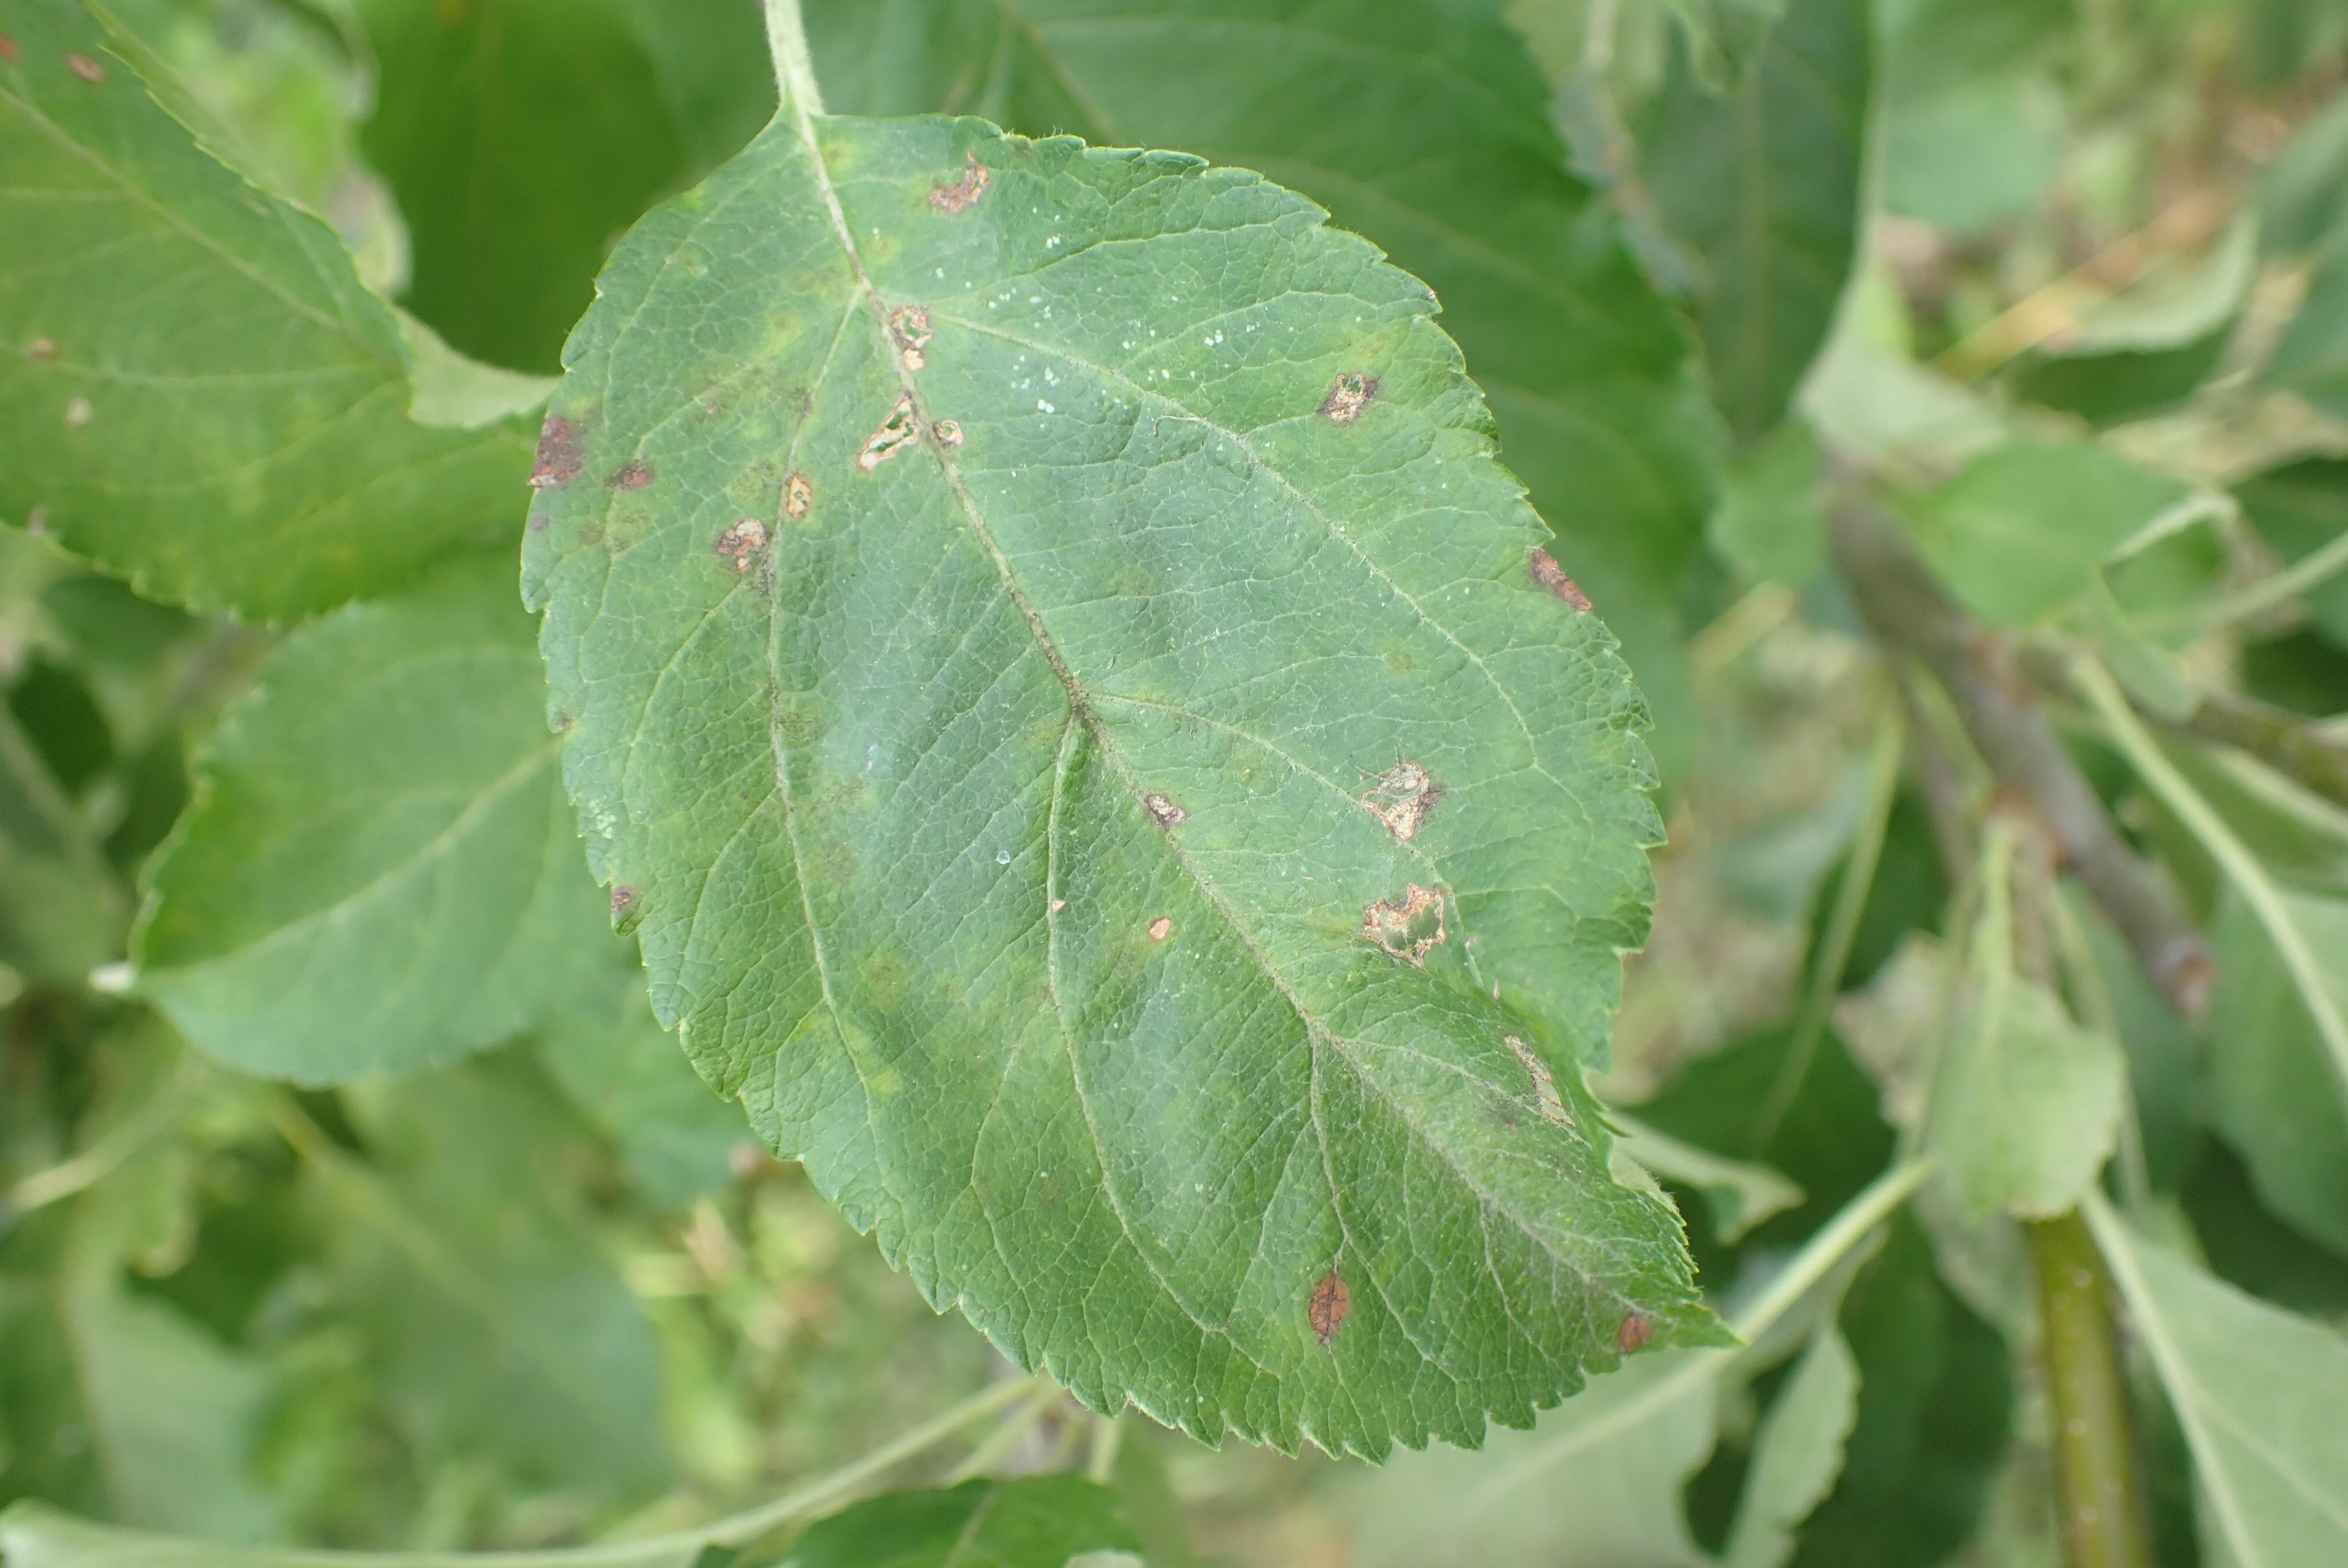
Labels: scab, frog_eye_leaf_spot, complex